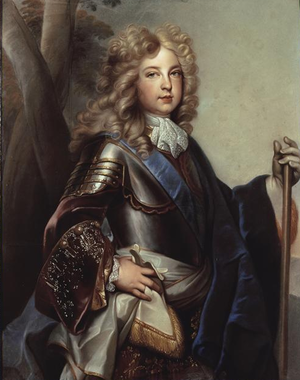
Portrait de Charles de France, duc de Berry